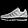
Label: Sneaker